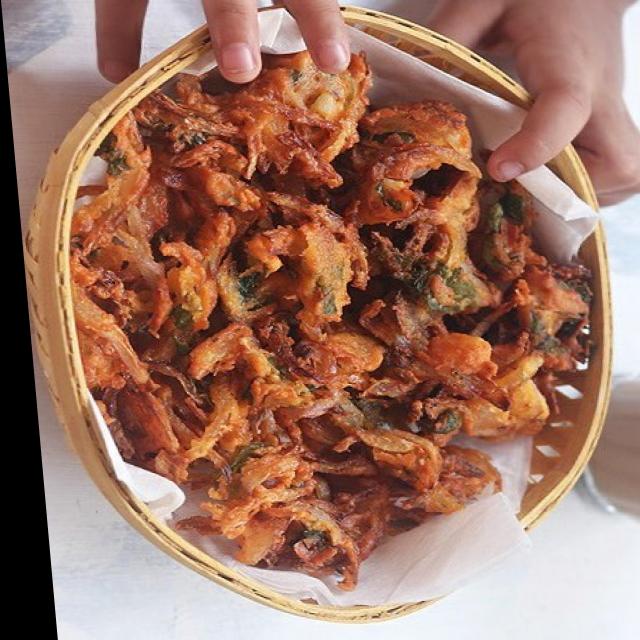
Dish: pakode